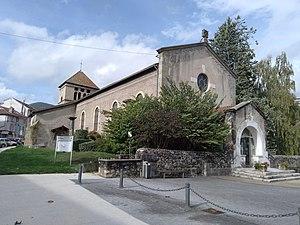
Église Saint-Pierre de Sermorens (extérieur)
Voiron est une commune française située dans la neuvième circonscription du département de l'Isère en région Auvergne-Rhône-Alpes et, autrefois, rattachée à l'ancienne province du Dauphiné.